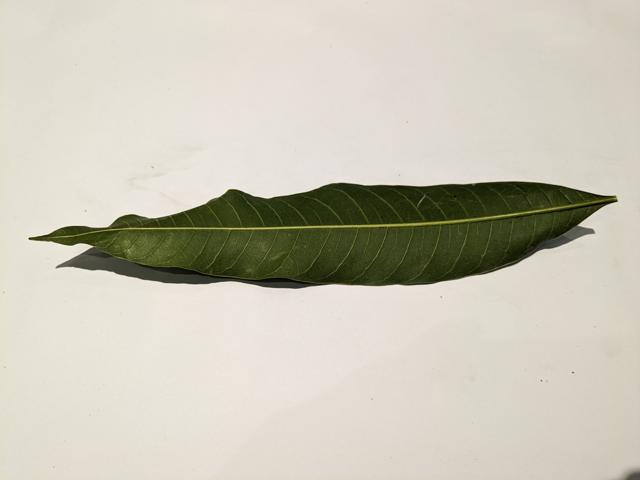
Mango leaf variety: Amrapali